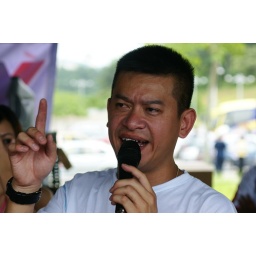
Ok guys, one more time....you are not allowed to bring the girls along in your cars when racing...